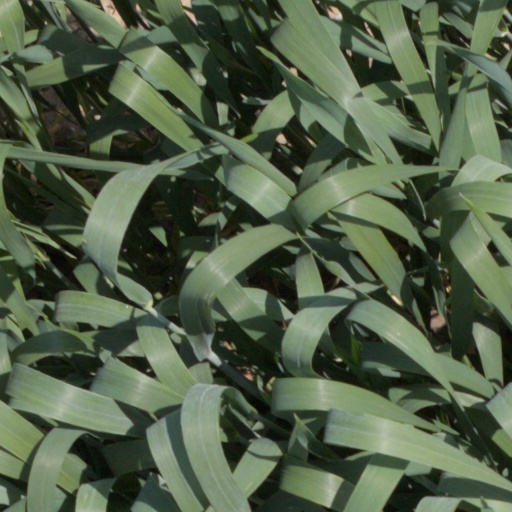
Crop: wheat